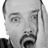
Emotion: surprise